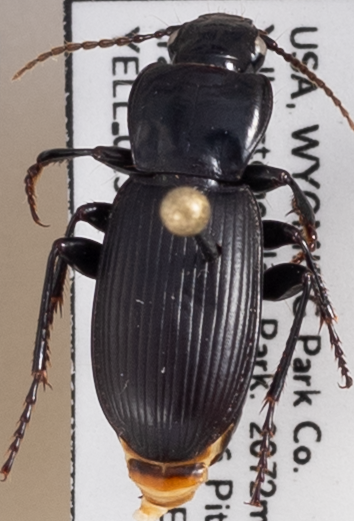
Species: Pterostichus protractus
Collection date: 2021-06-30
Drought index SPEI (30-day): -2.09
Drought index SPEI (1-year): -2.09
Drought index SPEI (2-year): -0.71